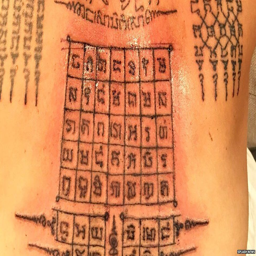
this is a photo of tattoo .